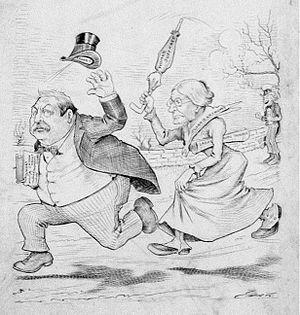
Susan Brownell Anthony, née le 15 février 1820 et décédée le 13 mars 1906 était une militante américaine des droits civiques, qui joua notamment un rôle central dans la lutte pour le suffrage des femmes aux États-Unis qui aboutira en 1920 à l'adoption du dix-neuvième amendement de la Constitution américaine, donnant le droit de vote aux femmes.